2006–07 Serie B

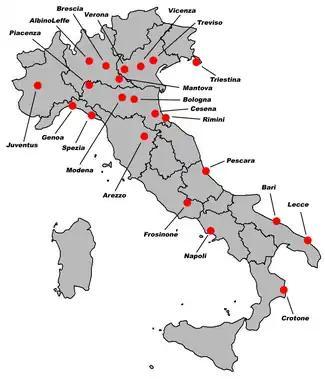
Serie B 2006–07 teams distribution

The 2006–07 Serie B season is the 75th season since its establishment in 1929. It started on 9 September 2006 and ended on 10 June 2007. The 22 clubs in Serie B each played 42 matches during the regular season. The 2006–07 season marked the first Serie B appearance for two clubs, Frosinone and then 27-time Italian champions Juventus, whose involvement in the league was a direct result of not winning competition in the previous Serie A season and the Calciopoli rulings.